The Case of Gabriel Perry

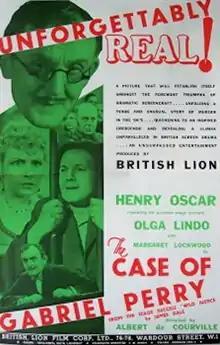

The Case of Gabriel Perry is a 1935 British crime film directed by Albert de Courville and starring Henry Oscar, Olga Lindo and Margaret Lockwood.